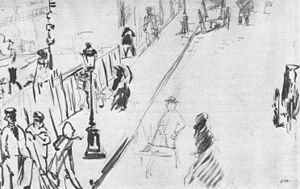
À l'origine, le gaz d'éclairage désigne le gaz de houille, nommé ainsi par son inventeur William Murdoch parce que destiné à l'éclairage. L'idée de s'éclairer au moyen d'un gaz est traditionnellement attribuée à Philippe Lebon en France, et à Jan Pieter Minckelers en Hollande. Par extension le terme gaz d'éclairage renvoie à la technique permettant d'éclairer à partir d'un gaz tel que le gaz de houille, le gaz naturel, le dihydrogène, le méthane, le propane, le butane et l'acétylène.